Re Daniel Dawal Migel 2

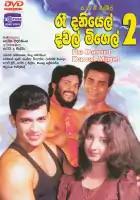

Re Daniel Dawal Migel 2 is a 2000 Sri Lankan Sinhala comedy, action film directed by Roy de Silva and produced by Soma Edirisinghe for E.A.P Films. It is the second film of Re Daniel Dawal Migel film franchise and sequel to 1998 "Re Daniel Dawal Migel 1" film and prequel to 2004 "Re Daniel Dawal Migel 3" film. Actors from first film reprises their roles. It stars comic duo Bandu Samarasinghe, and Tennyson Cooray in lead roles along with Ranjan Ramanayake, Sangeetha Weeraratne and Maduranga Chandimal. Music for the film is done by Somapala Rathnayake. The film also became one of Sri Lanka's blockbuster hit with reaching more than 100 days in cinema theaters. It is the 932rd Sri Lankan film in the Sinhala cinema.